Sakaide Station

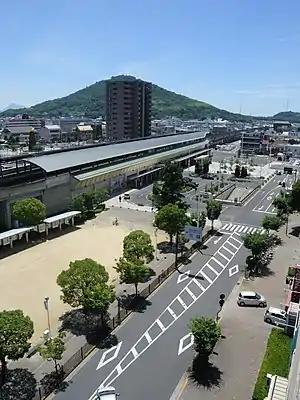
Station building in July 2013

is a junction railway station located in the city of Sakaide, Kagawa Prefecture, Japan. It is operated by JR Shikoku and has the station number "Y08".